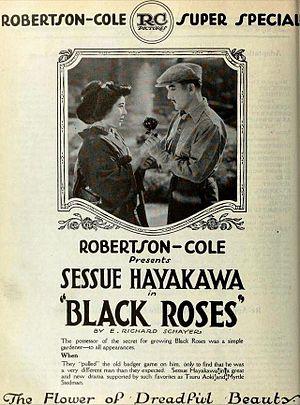
Black Roses est un film muet américain réalisé par Colin Campbell et sorti en 1921.